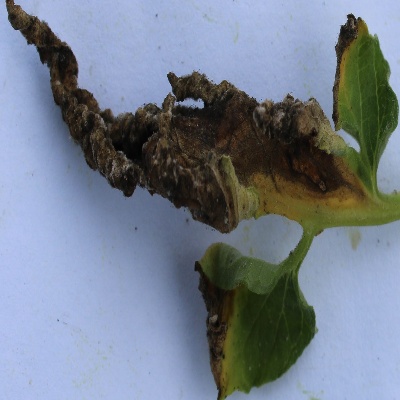
Crop: Tomato
Condition: verticulium wilt